J. Kenji López-Alt

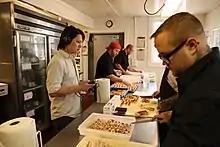
López-Alt in 2011 wearing headphones while holding an audio recorder for a Serious Eats video at the restaurant American Seasons in Nantucket, Massachusetts

López-Alt's first restaurant job was during his sophomore year of college. He attempted to take a job as a waiter at a local restaurant, but they needed a prep cook. He later worked with several Boston chefs including Barbara Lynch and Ken Oringer. He went on to work as a test cook and editor at "Cook's Illustrated" magazine and "America's Test Kitchen".